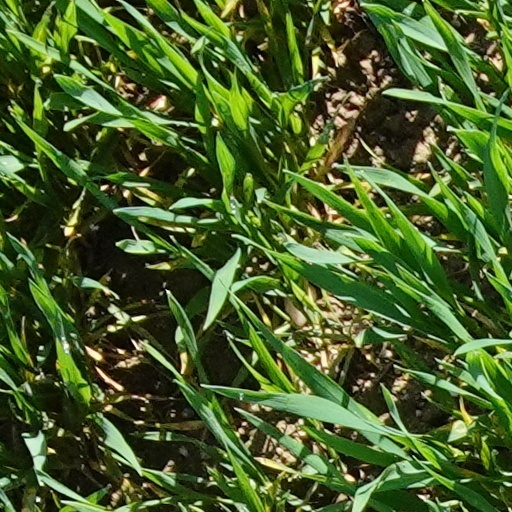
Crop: wheat